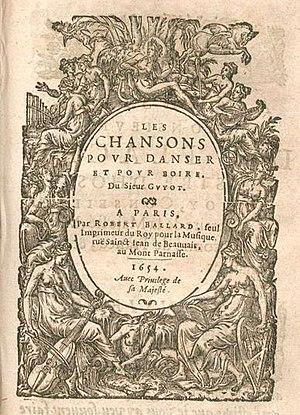
Page de titre des Chansons de Cl. Guyot (Paris, 1654).
Cl. Guyot est un musicien et compositeur français actif au milieu du XVIIᵉ siècle.